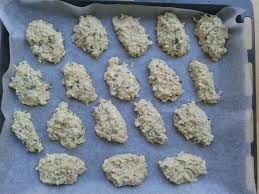
Yemek: mucver